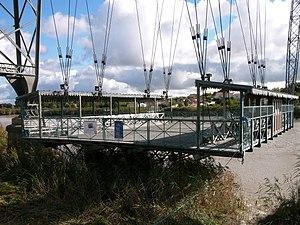
Nacelle du Pont Transbordeur de Martrou Rochefort Charente Maritime France
Le pont transbordeur de Rochefort, ou pont transbordeur de Martrou, est l’œuvre de l’ingénieur, constructeur Ferdinand Arnodin. Il a été inauguré le 29 juillet 1900.